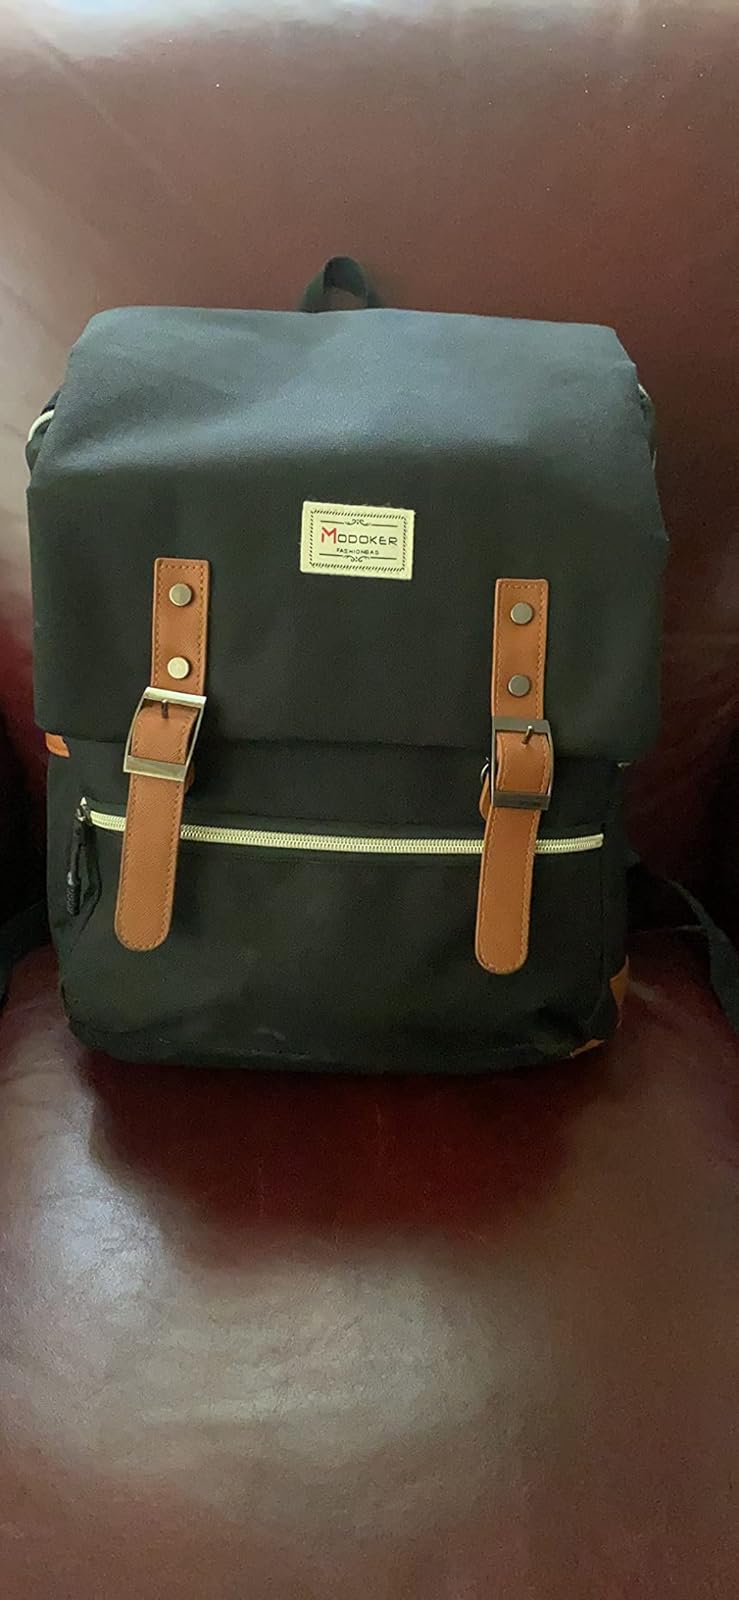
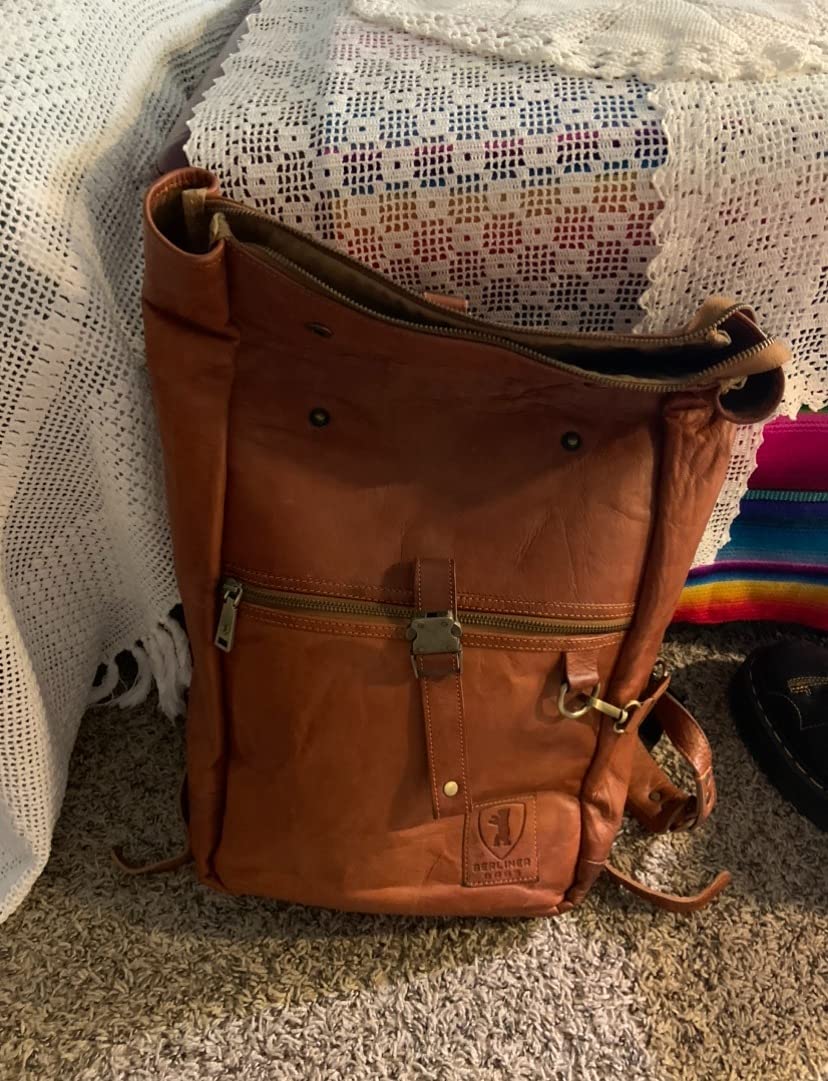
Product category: bag
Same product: no